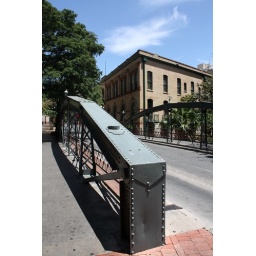
Historic 1891 lenticular pony truss bridge on Crockett Street over the San Antonio River in San Antonio, Texas.